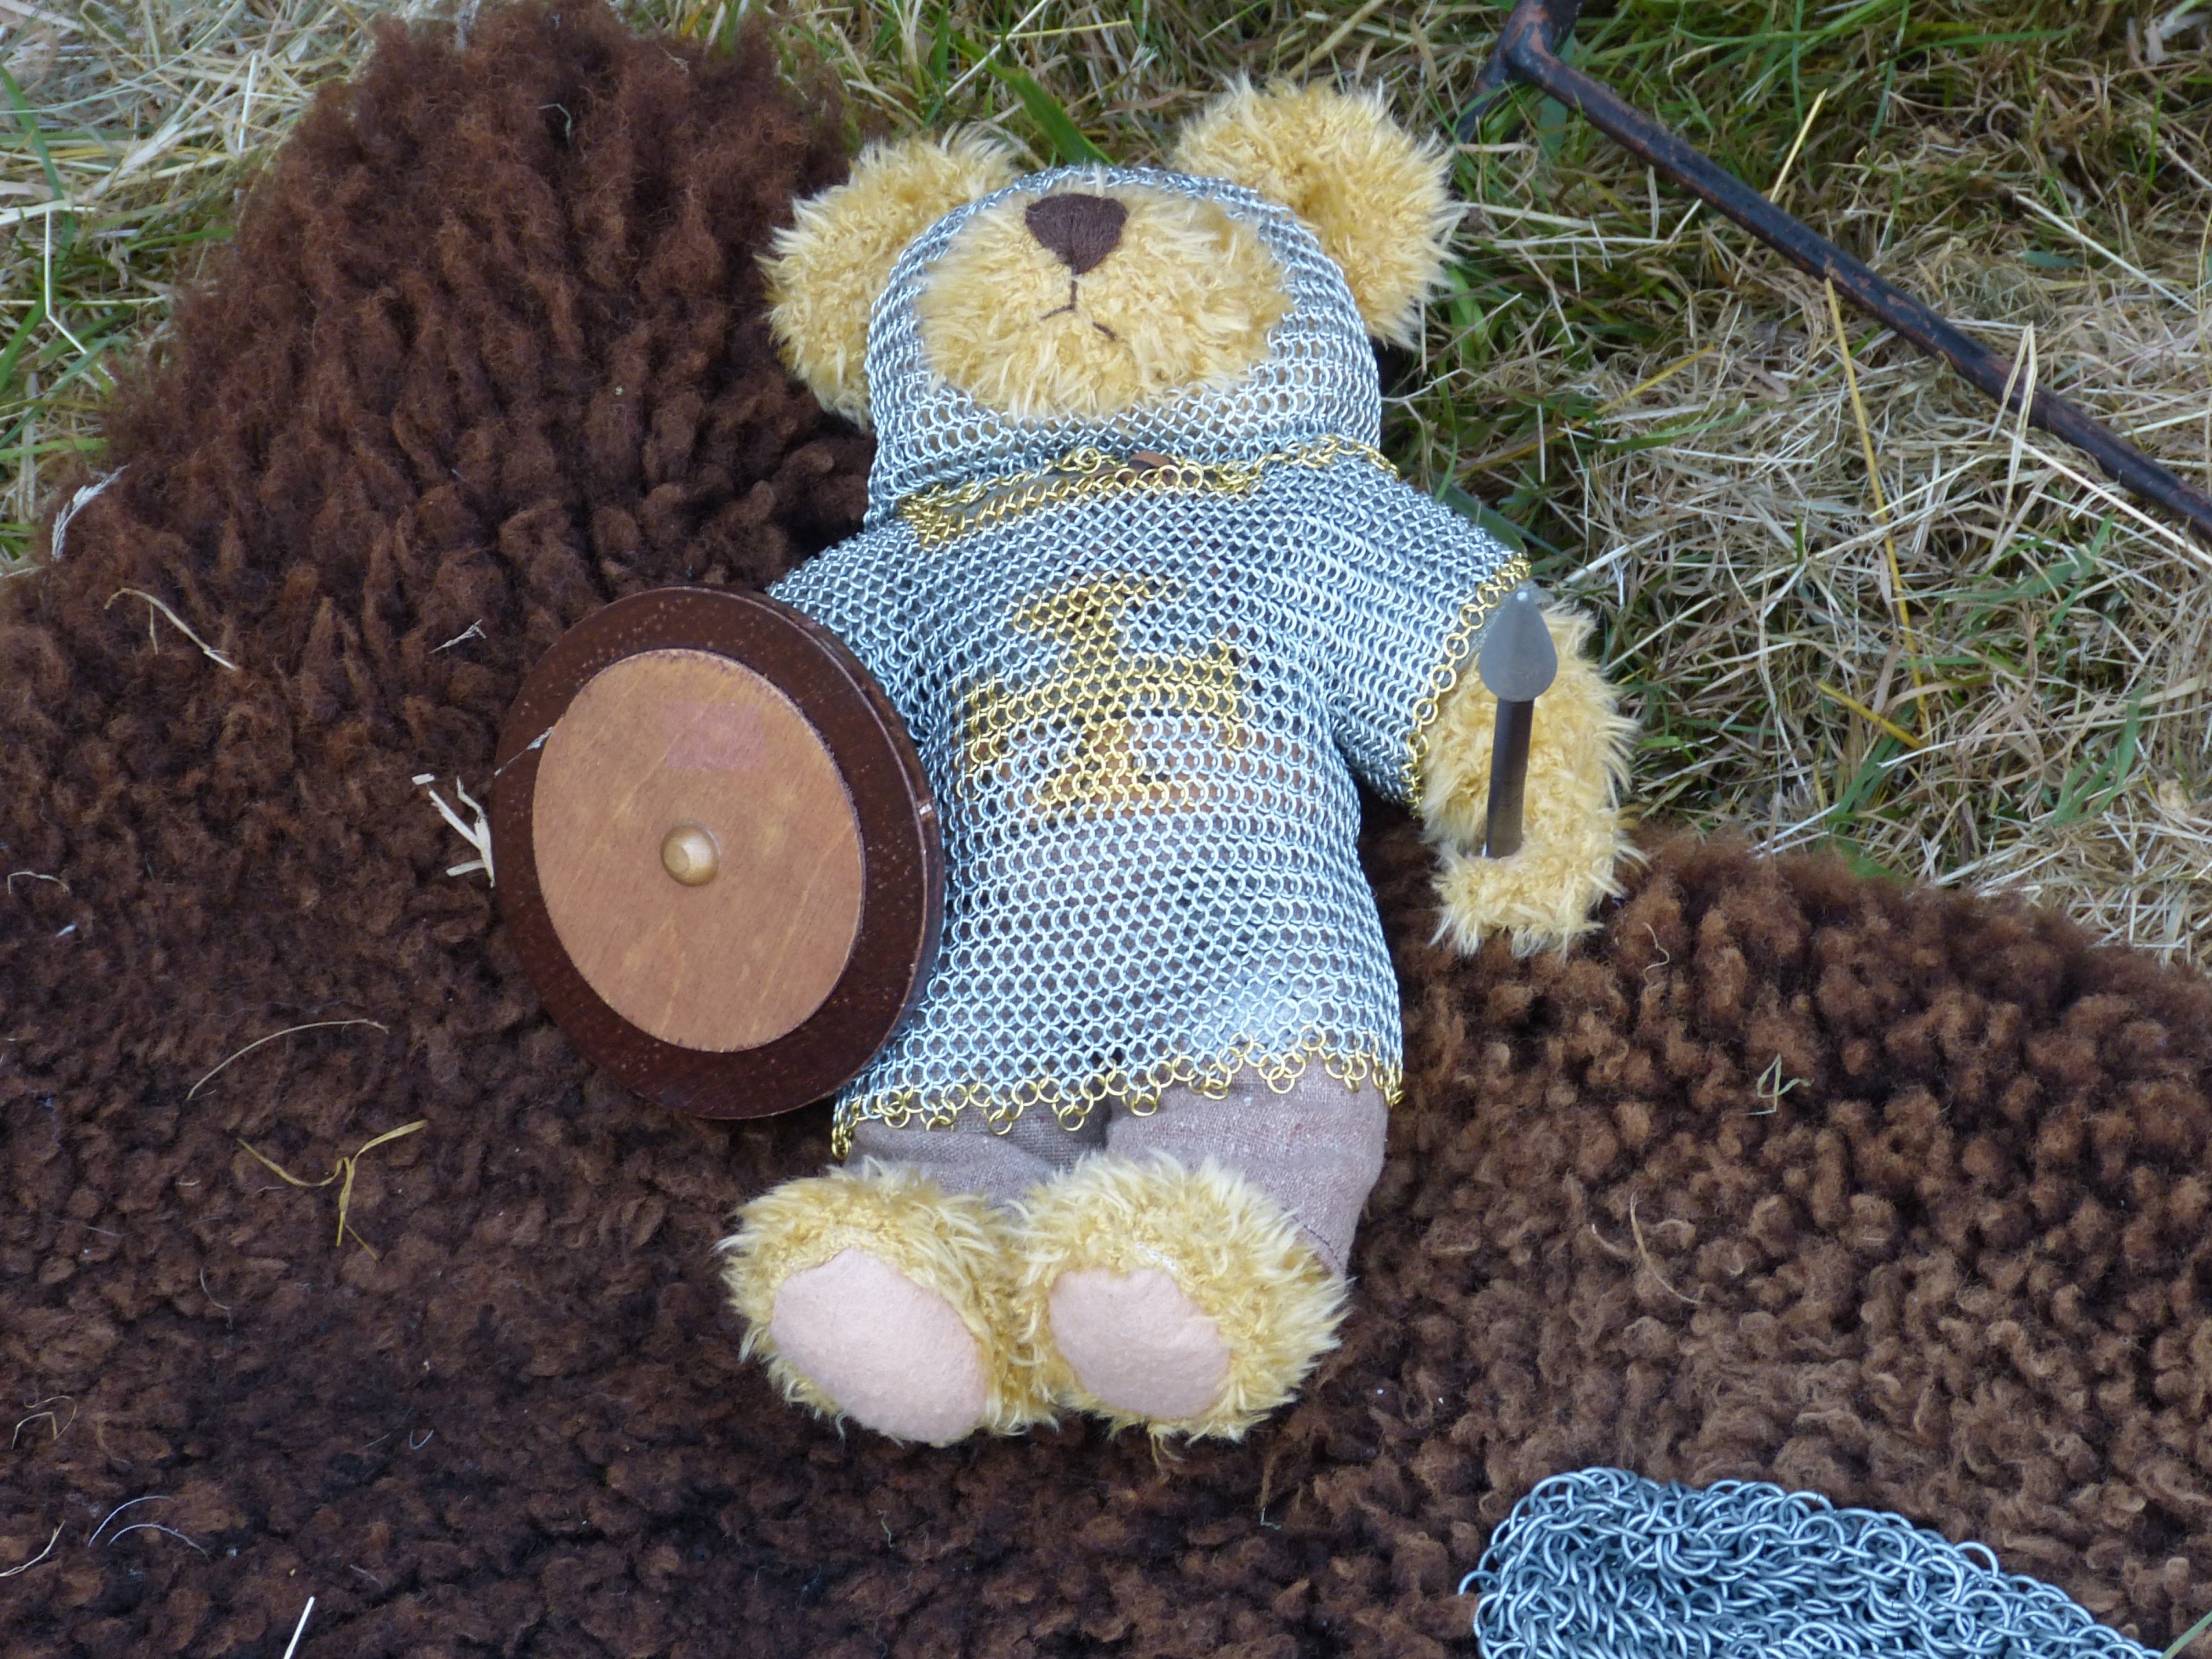
play, flower, agriculture, wool, teddy bear, crochet, art, knight, toys, shield, stuffed animal, lance, oberhausen, middle ages, teddy, armor, chainmail, vondern